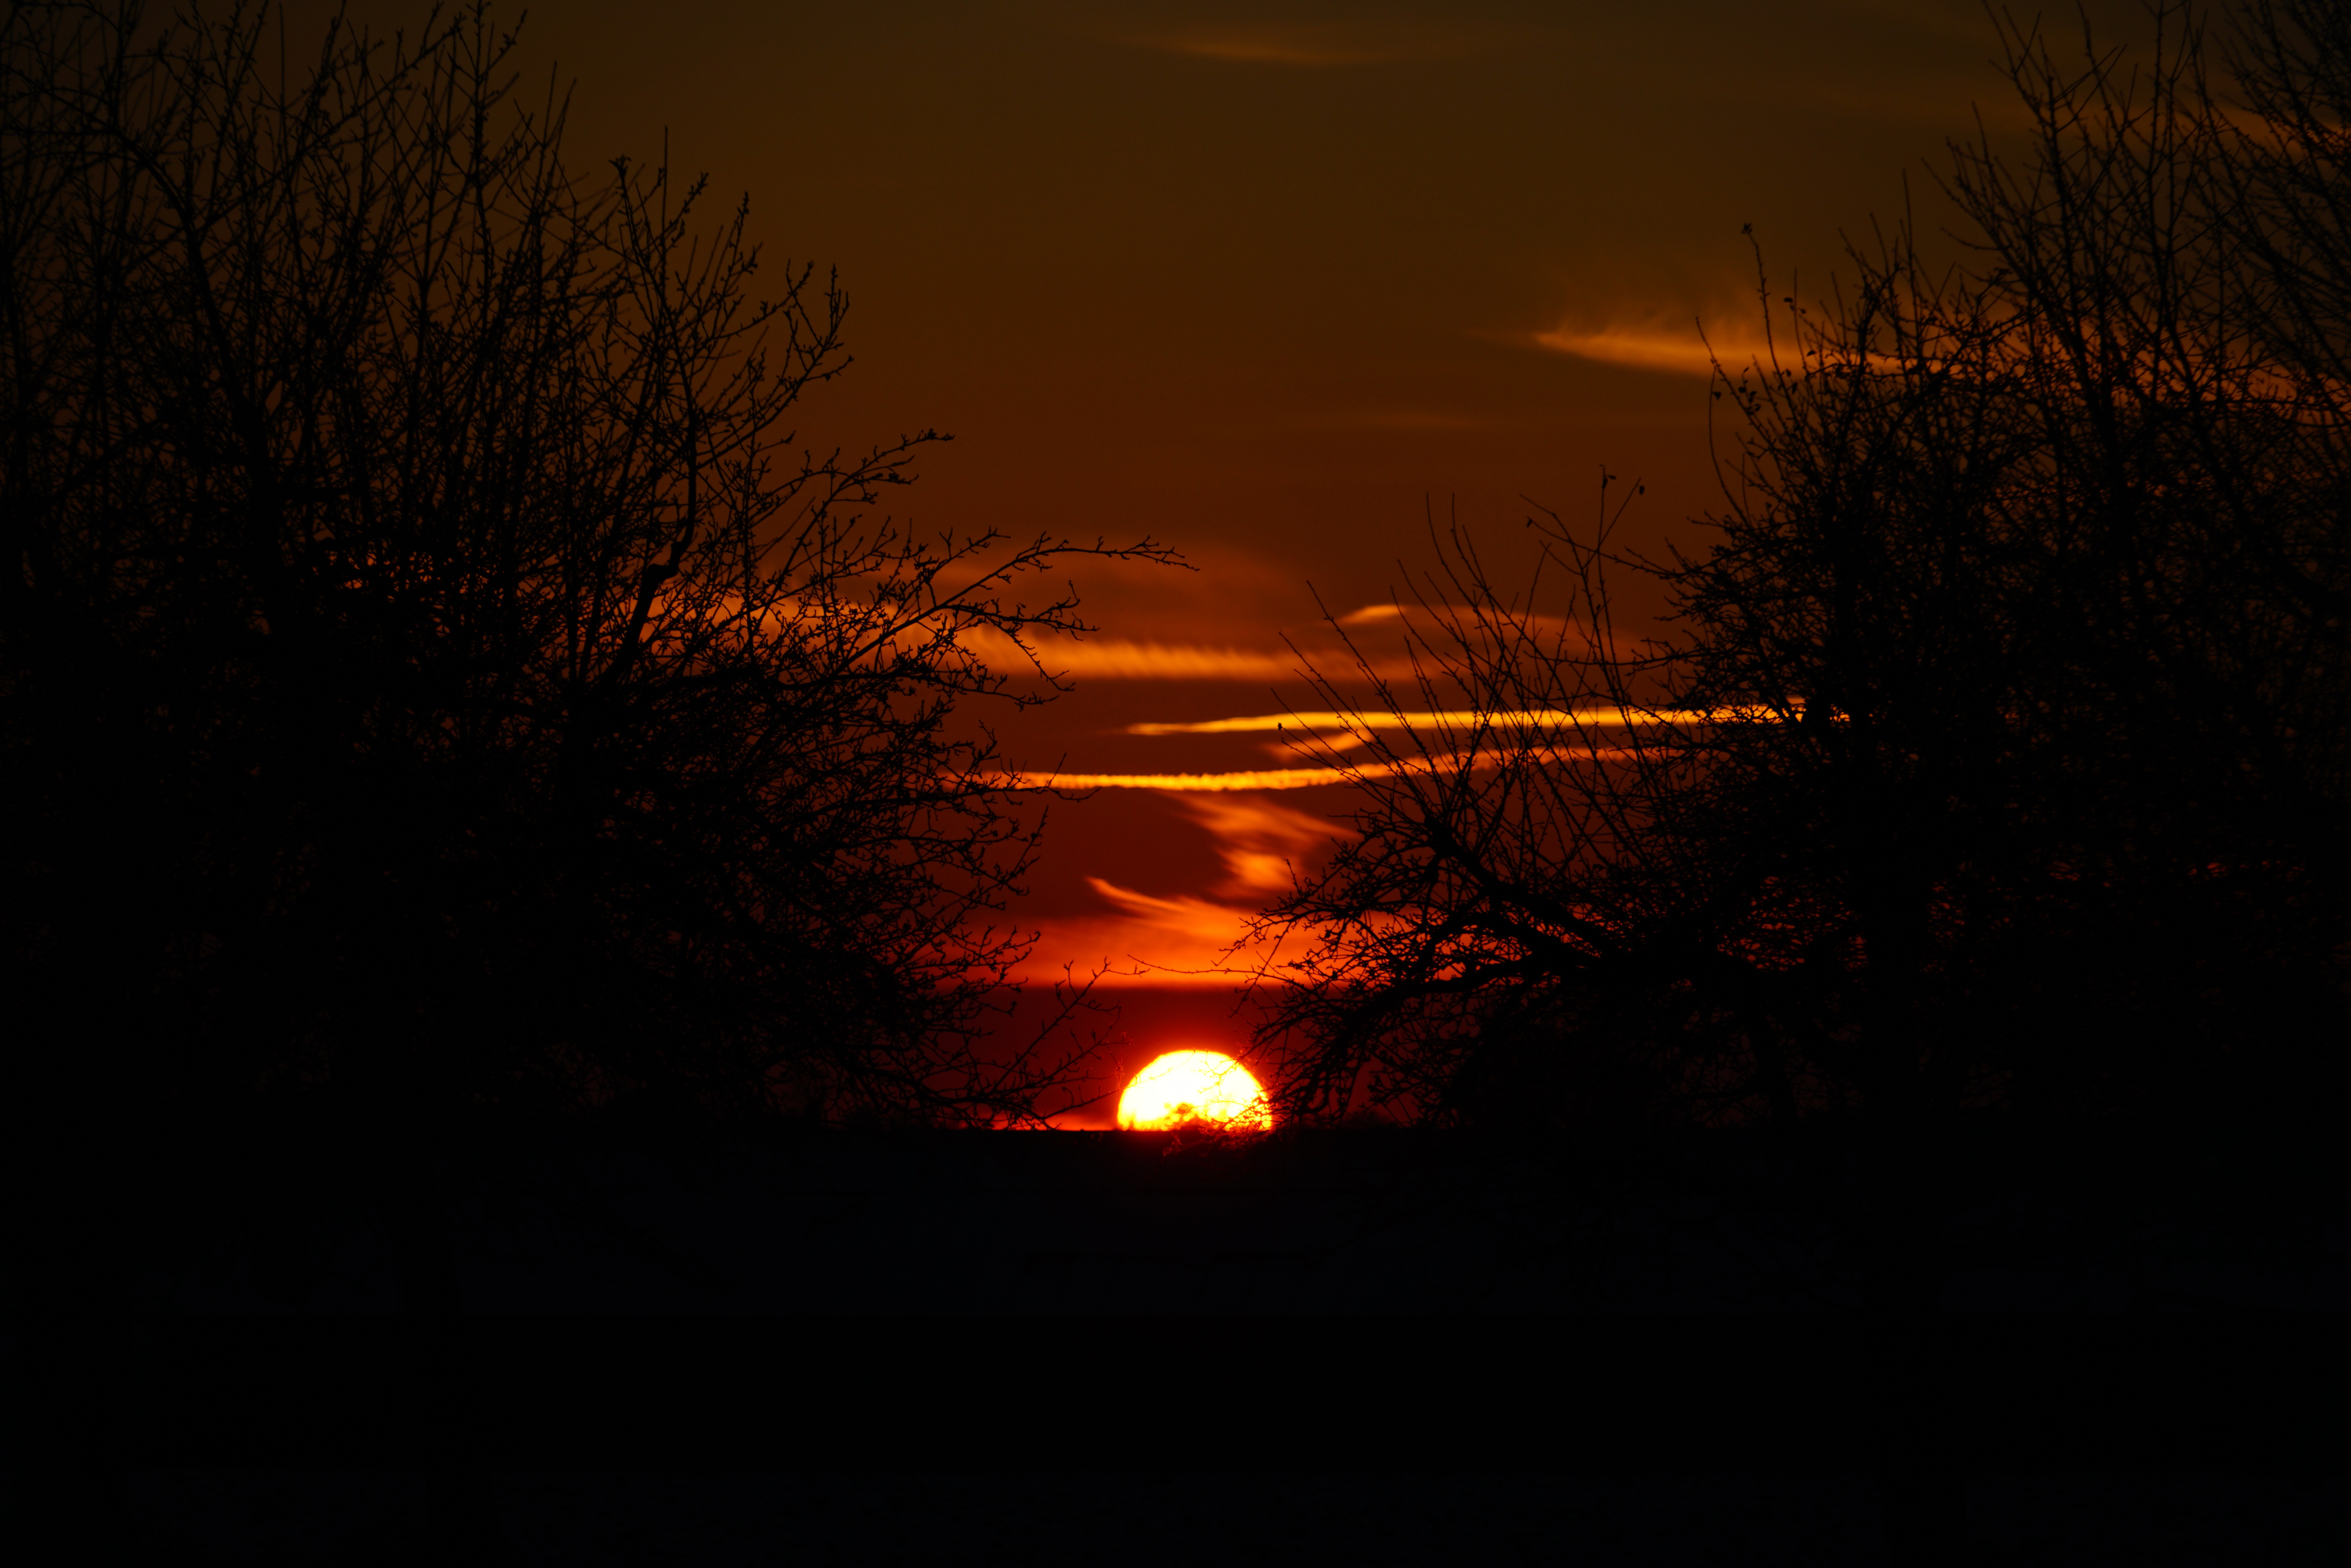
tree, nature, horizon, cloud, sky, sun, sunrise, sunset, night, sunlight, morning, dawn, atmosphere, dusk, evening, romantic, darkness, fireball, midnight, abendstimmung, afterglow, evening sky, phenomenon, setting sun, astronomical object, atmosphere of earth, computer wallpaper, red sky at morning